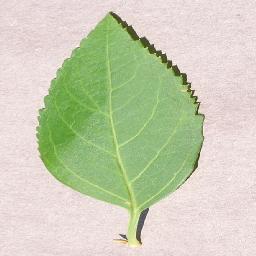
Label: Cherry___healthy